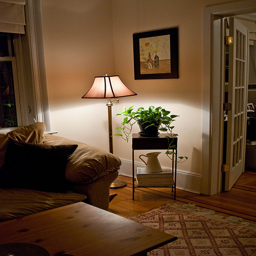
FLOOR LAMP AND PLANT STAND NEXT TO WHITE FRENCH DOORS.
A lamp that is on in the corner of a living room.
A living room with a lighted floor lamp, sofa, wooden coffee table and end table.
A living room filled with furniture and a lamp in a corner.
a living room with a potted plant sitting on the table